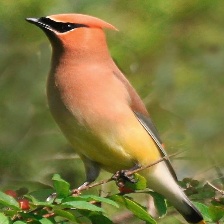
Species: CEDAR WAXWING
Scientific name: BOMBYCILLA CEDRORUM